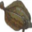
Label: flatfish